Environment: real
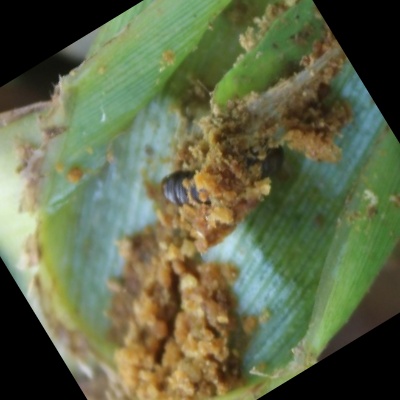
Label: fall_armyworm